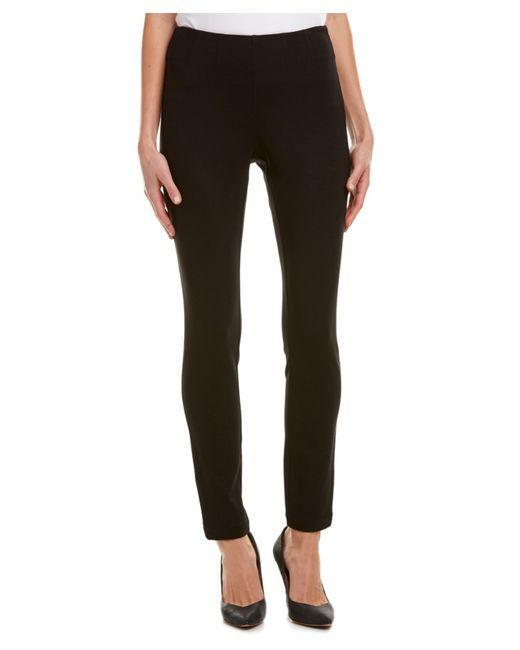
Tief geschnittene Hose, eng am Körper anliegend, Stretch-Jeansstoff, dunkelbraune Farbe, ideal für die Arbeit im Büro